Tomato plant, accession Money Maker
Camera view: horizontal (90 deg, fisheye); turntable rotation: 90 degrees
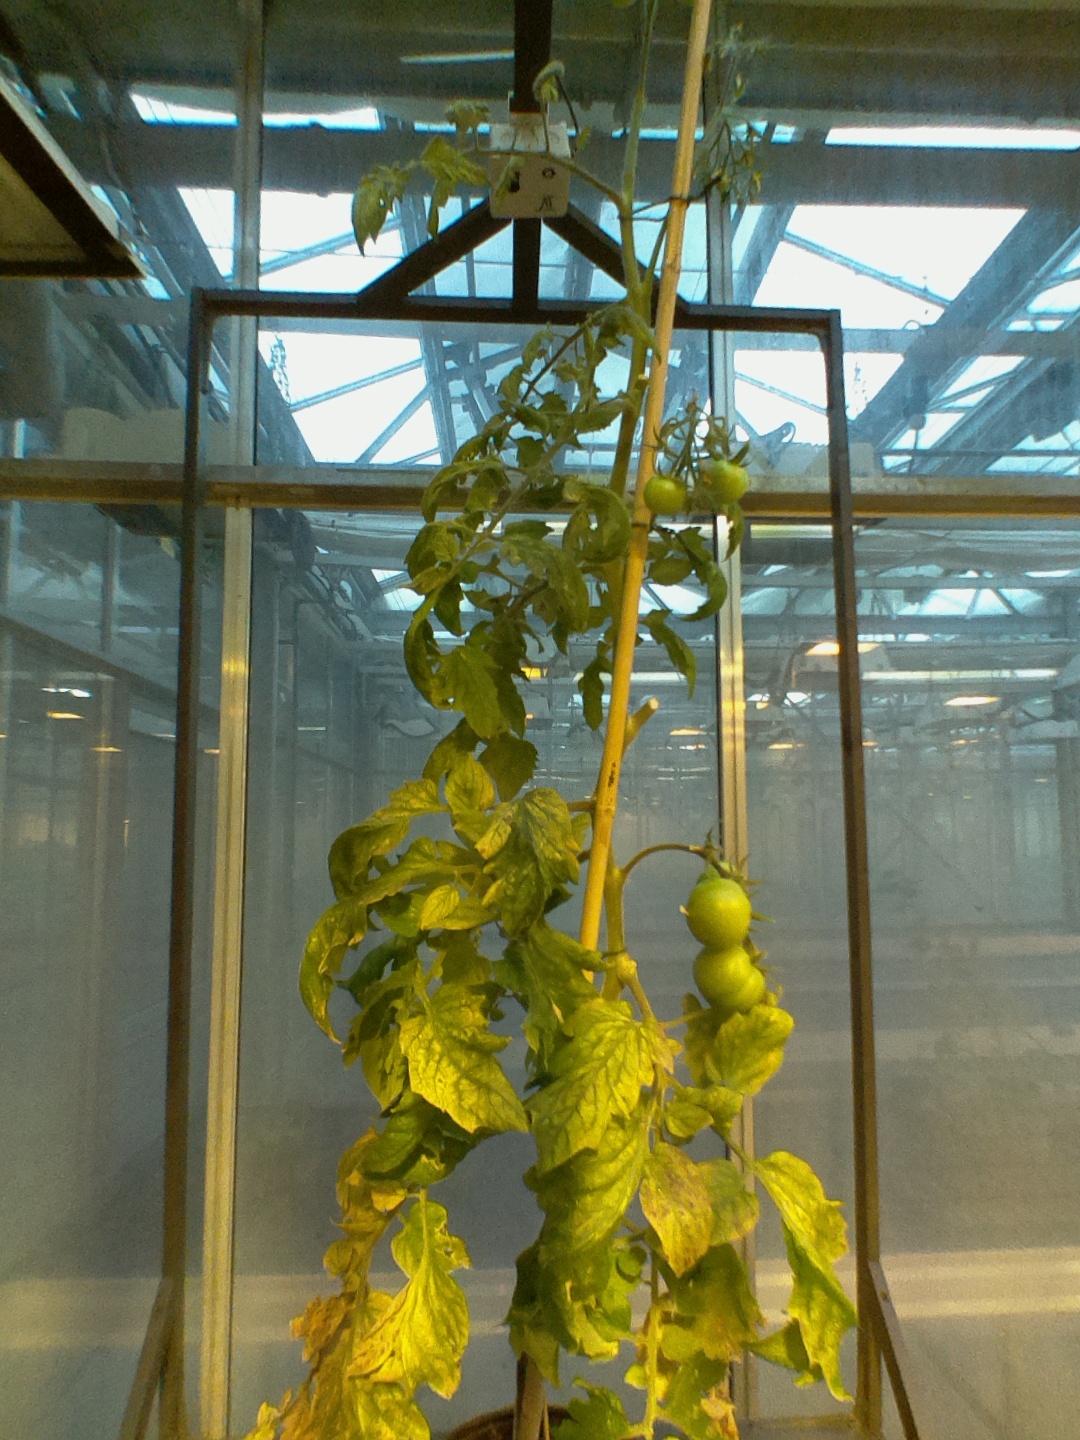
BBCH growth stage 79: 90% -100% of final fruit size